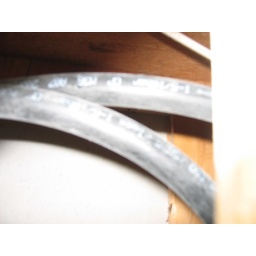
Hole in bathroom floor. View from downstairs kitchen below hole. Depicts hole in floorboards covered with cement sheeting.